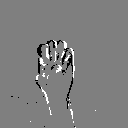
ASL letter: e